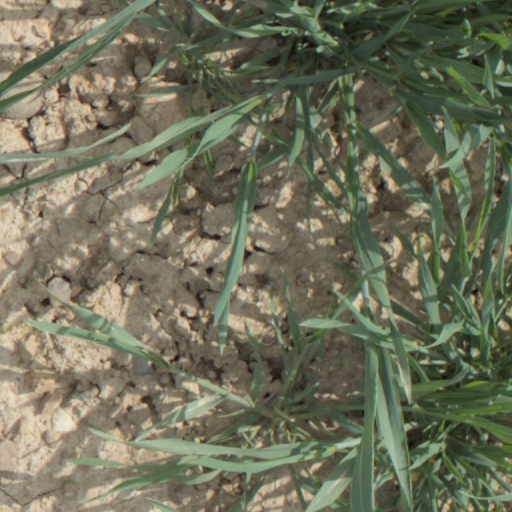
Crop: wheat